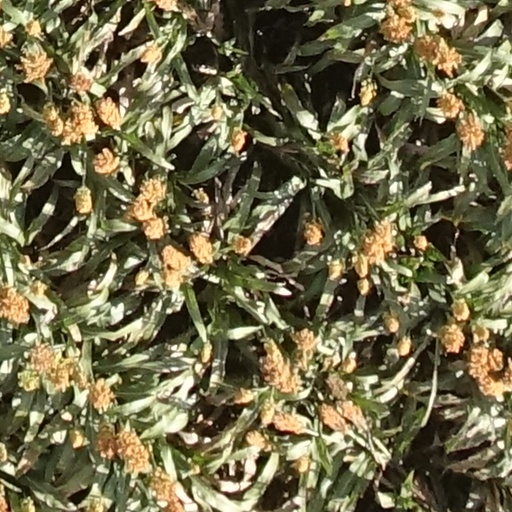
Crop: sorghum